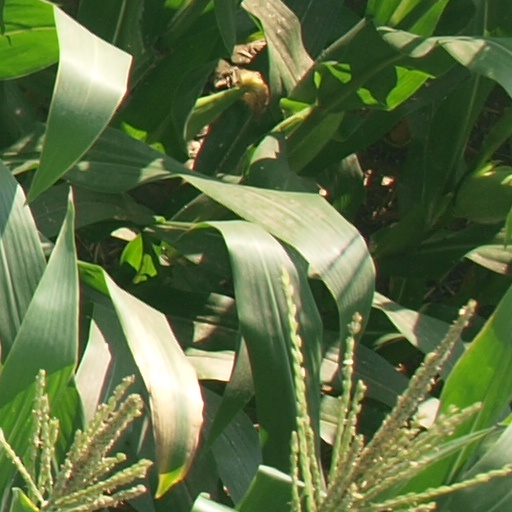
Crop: maize; corn